RAF Thruxton

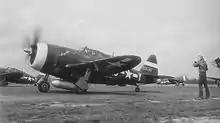
"Jenny Rebel", Republic P-47D-15-RE Thunderbolt 42-76347 of 389th Fighter Squadron shown taking off on runway 25 from Thruxton airfield

Royal Air Force Thruxton or more simply RAF Thruxton is a former Royal Air Force station located west of Andover, Hampshire.